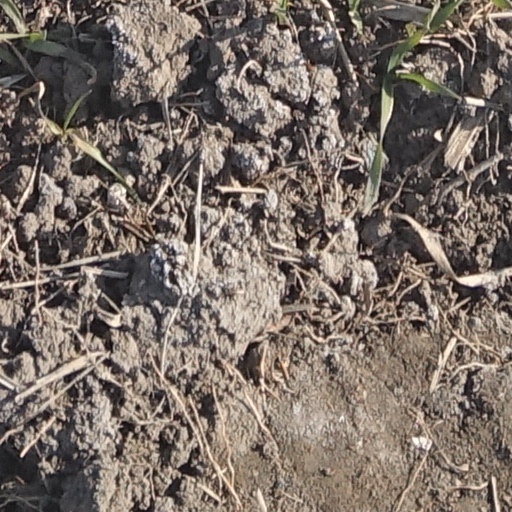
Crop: wheat